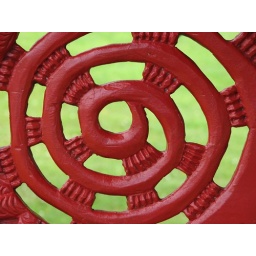
Wood carving (part of a huge wooden canoe) found in Waitomo, New Zealand... home to glow-worm caves!